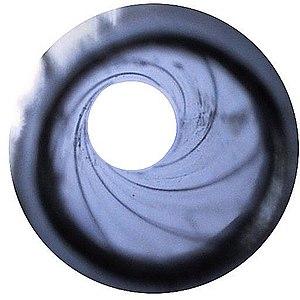
La séquence d'ouverture des films de James Bond est le dispositif de signature qui ouvre la grande majorité des films de la franchise James Bond.